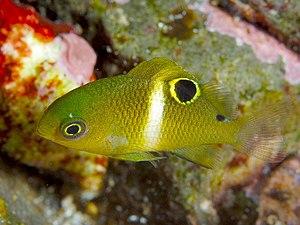
Plectroglyphidodon est un genre de poissons de la famille des Pomacentridae. Ils font partie des « poissons-demoiselles ».